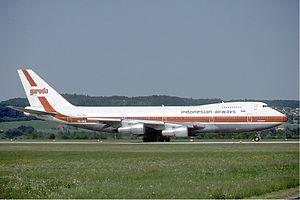
Garuda Indonesia est la compagnie aérienne nationale de l'Indonésie, fondée en 1948.